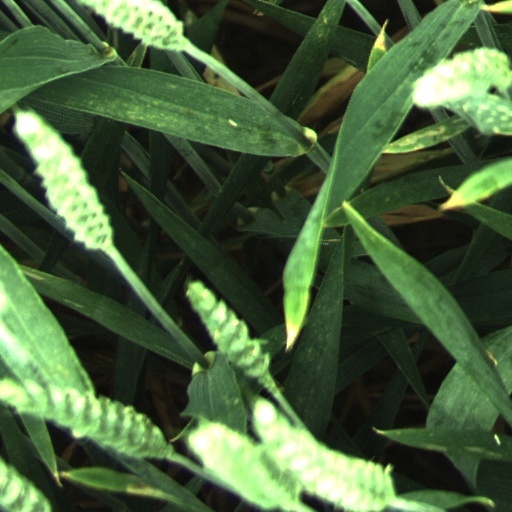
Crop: wheat